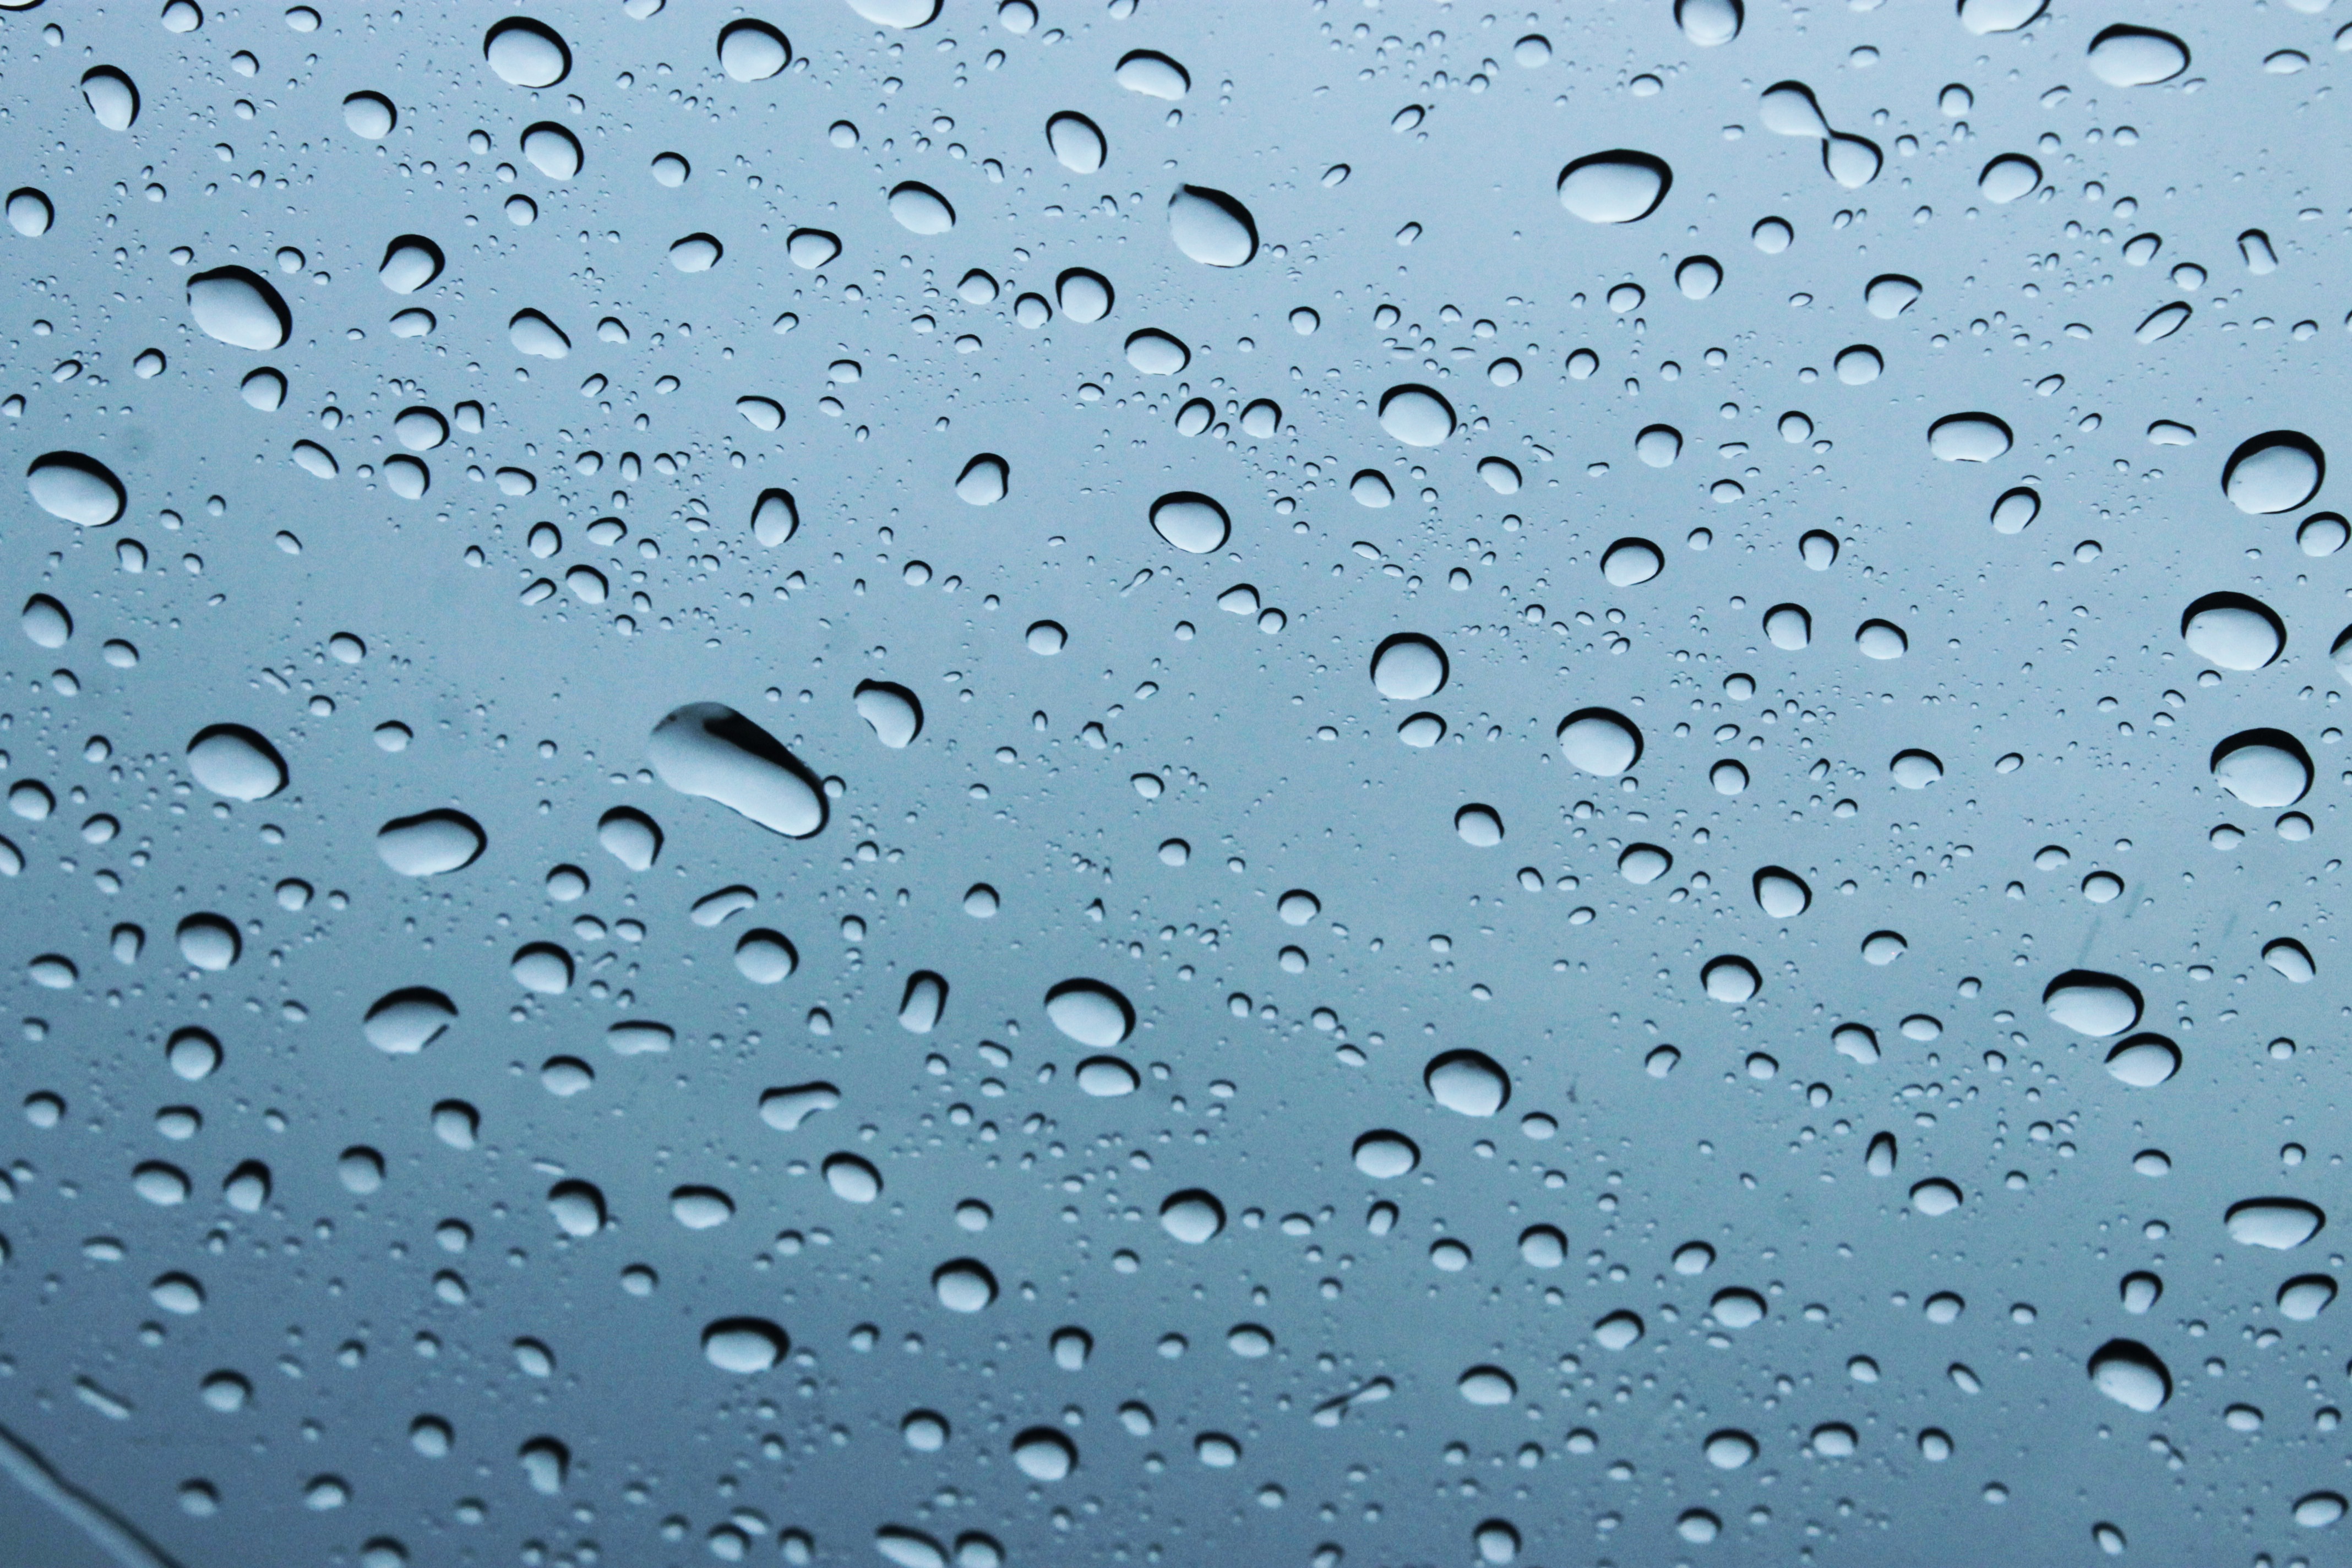
water, drop, black and white, rain, window, glass, wet, weather, monochrome, rainy, drops, raining, drop of water, abstraction, moisture, freezing, drops of rain, drop of rain, after rain, precise focus